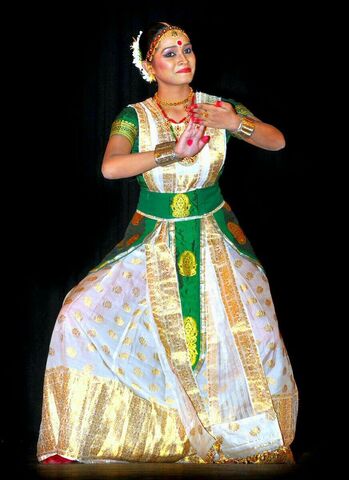
Dance form: sattriya